Mark Loretta

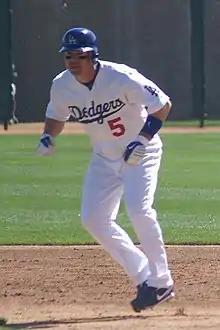
Loretta with the Los Angeles Dodgers in 2009

Mark David Loretta (born August 14, 1971) is an American former professional baseball infielder. He played 15 seasons in Major League Baseball (MLB) between 1995 and 2009 for the Milwaukee Brewers, Houston Astros, San Diego Padres, Boston Red Sox, and Los Angeles Dodgers.